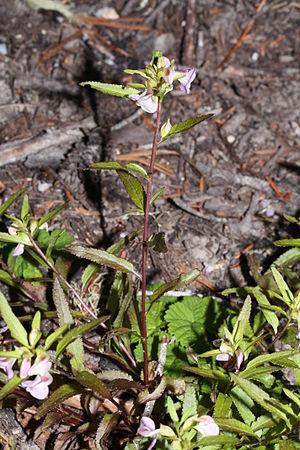
Pedicularis racemosa est une espèce de plantes herbacées vivaces appartenant à la famille des Scrophulariaceae selon la classification classique de Cronquist ou à la famille des Orobanchaceae selon la classification phylogénétique. Elle est présente à l’ouest de l’Amérique du Nord.